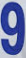
Number: 9